Phoenix Ancient Art

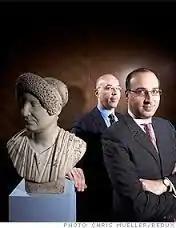
Ali and Hicham Aboutaam.

Ali and Hicham were born in Beirut in 1965 and 1967 respectively. In the 1980s, at the height of the Lebanese Civil War, Ali was kidnapped by a Syrian gang and held hostage until Sleiman procured his release. Following the incident, the family (Sleiman, Souad, the boys and their sister Noura) relocated to Geneva, Switzerland, where they continue to operate a branch of the business today.